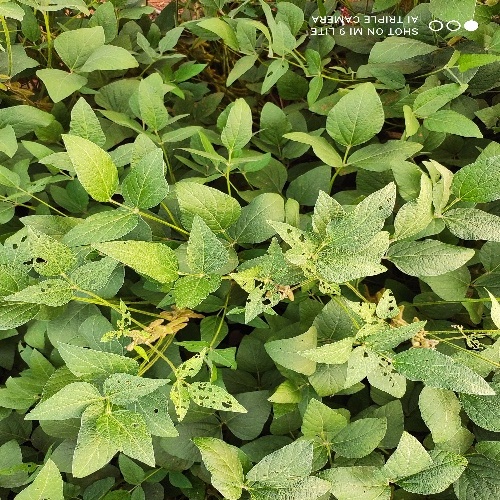
Label: Caterpillar